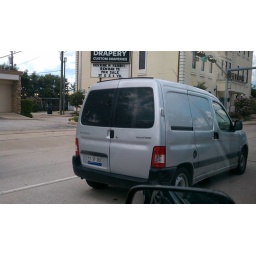
Peugeot Partner cargo van spotted in Houston